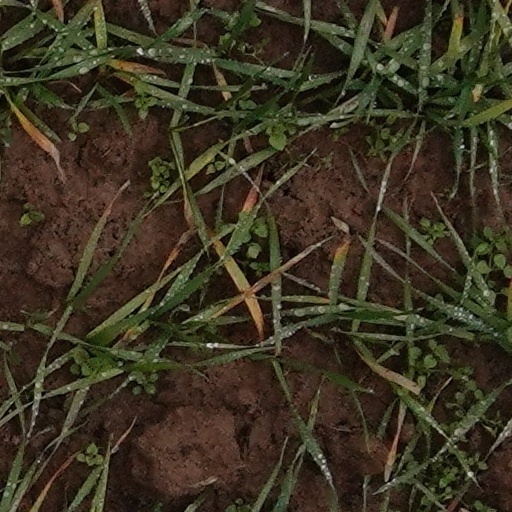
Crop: wheat